Çürüksulu Mahmud Pasha

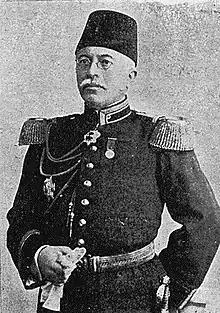

Çürüksulu Mahmud Pasha (1864 – 31 July 1931), was an Ottoman army general and statesman of ethnic Georgian background.